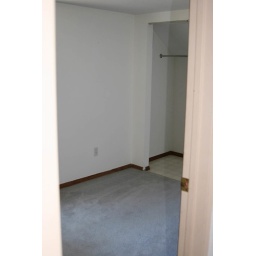
office. standing in bathroom door looking southeast.